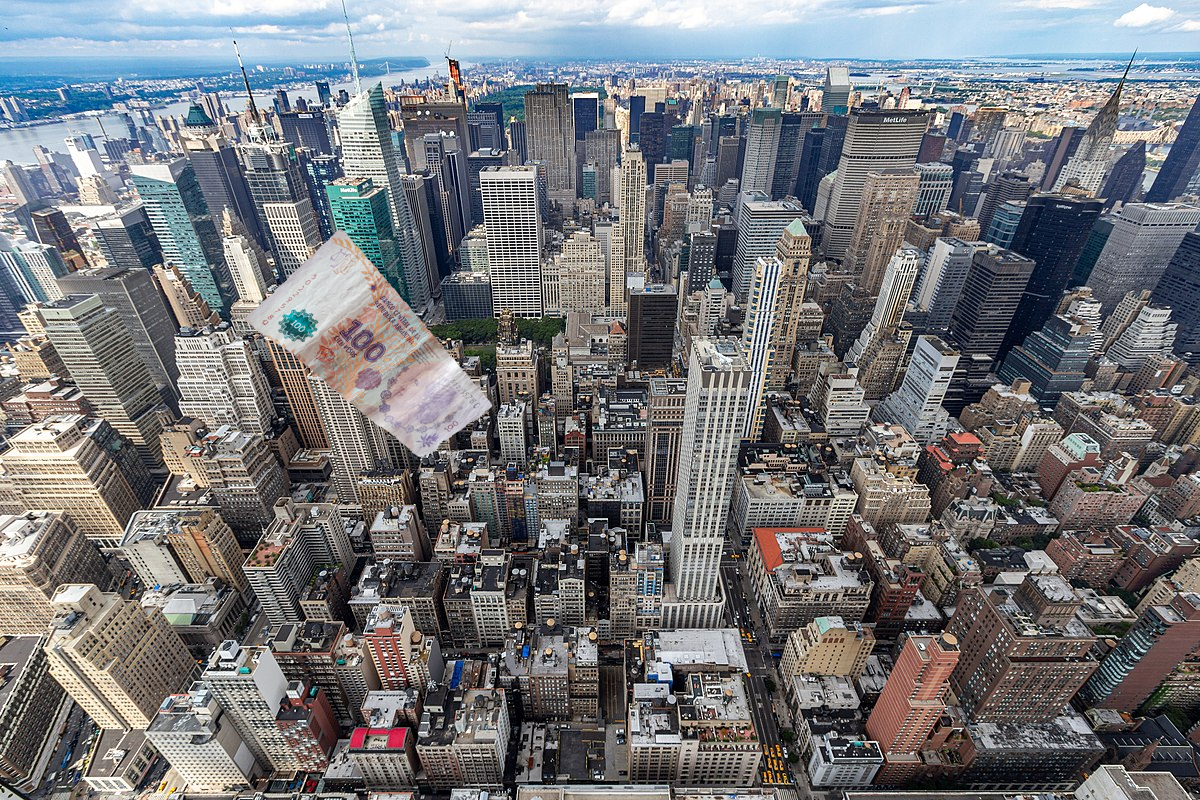
Denominación: 100